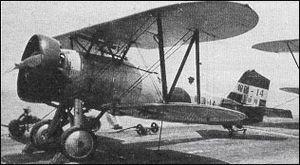
Le Nakajima A2N était un avion militaire de l'entre-deux-guerres, utilisé comme avion de chasse embarqué par la Marine impériale japonaise. Il était également connu comme Modèle 90. Ce chasseur monoplace embarqué entra en production en 1931 pour remplacer le Nakajima A1N. Très maniable, et apprécié autant de ses pilotes que du personnel technique, il était considéré comme supérieur à son successeur, le Nakajima A4N, en combat tournoyant. 100 exemplaires furent construits.